Libation

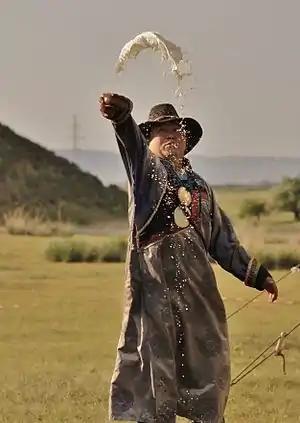
Buryat shaman performing a libation of milk

A libation is a ritual pouring of a liquid as an offering to a deity or spirit, or in memory of the dead. It was common in many religions of antiquity and continues to be offered in cultures today.